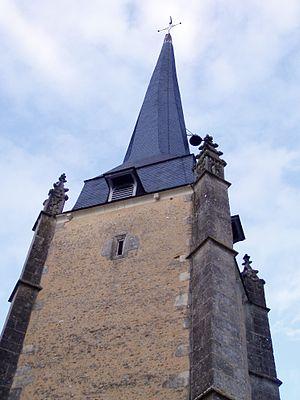
Un clocher tors ou clocher flammé est un clocher dont la flèche est spiralée, souvent couverte d'ardoise. Le clocher d'une église se compose le plus souvent d'une tour carrée en pierre sur laquelle repose une pyramide coiffée d'une flèche.
Marçon est une commune française, située dans le département de la Sarthe en région Pays de la Loire, peuplée de 1 060 habitants.
Cet article recense les monuments historiques de l'arrondissement de La Flèche, dans le département de la Sarthe, en France.